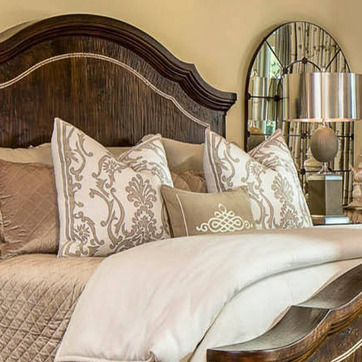
Material: fabric